Markko Märtin

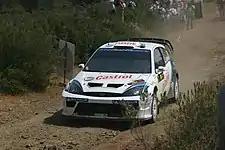
Märtin with a Ford Focus RS WRC 04 at the 2004 Cyprus Rally.

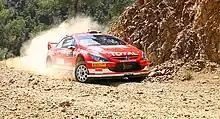
Märtin with a Peugeot 307 WRC at the 2005 Cyprus Rally.

Märtin, as understudy to then-team mates Colin McRae and Carlos Sainz, rose to prominence with the Ford World Rally Team in the 2002 season. He was leading that year's Acropolis Rally Greece until he suffered two punctures and fell behind the more experienced McRae. He won the equivalent event in Greece the following year as well as being only the third driver in the history of the WRC to break the Nordic stranglehold on the Neste Rally Finland. In addition to this, Märtin was inaugural winner, again with Ford, of the Corona Rally Mexico in the 2004 season. He also won the tarmac rallies of Corsica and Catalunya in the same year. These victories were the last for the Märtin/Michael Park partnership.